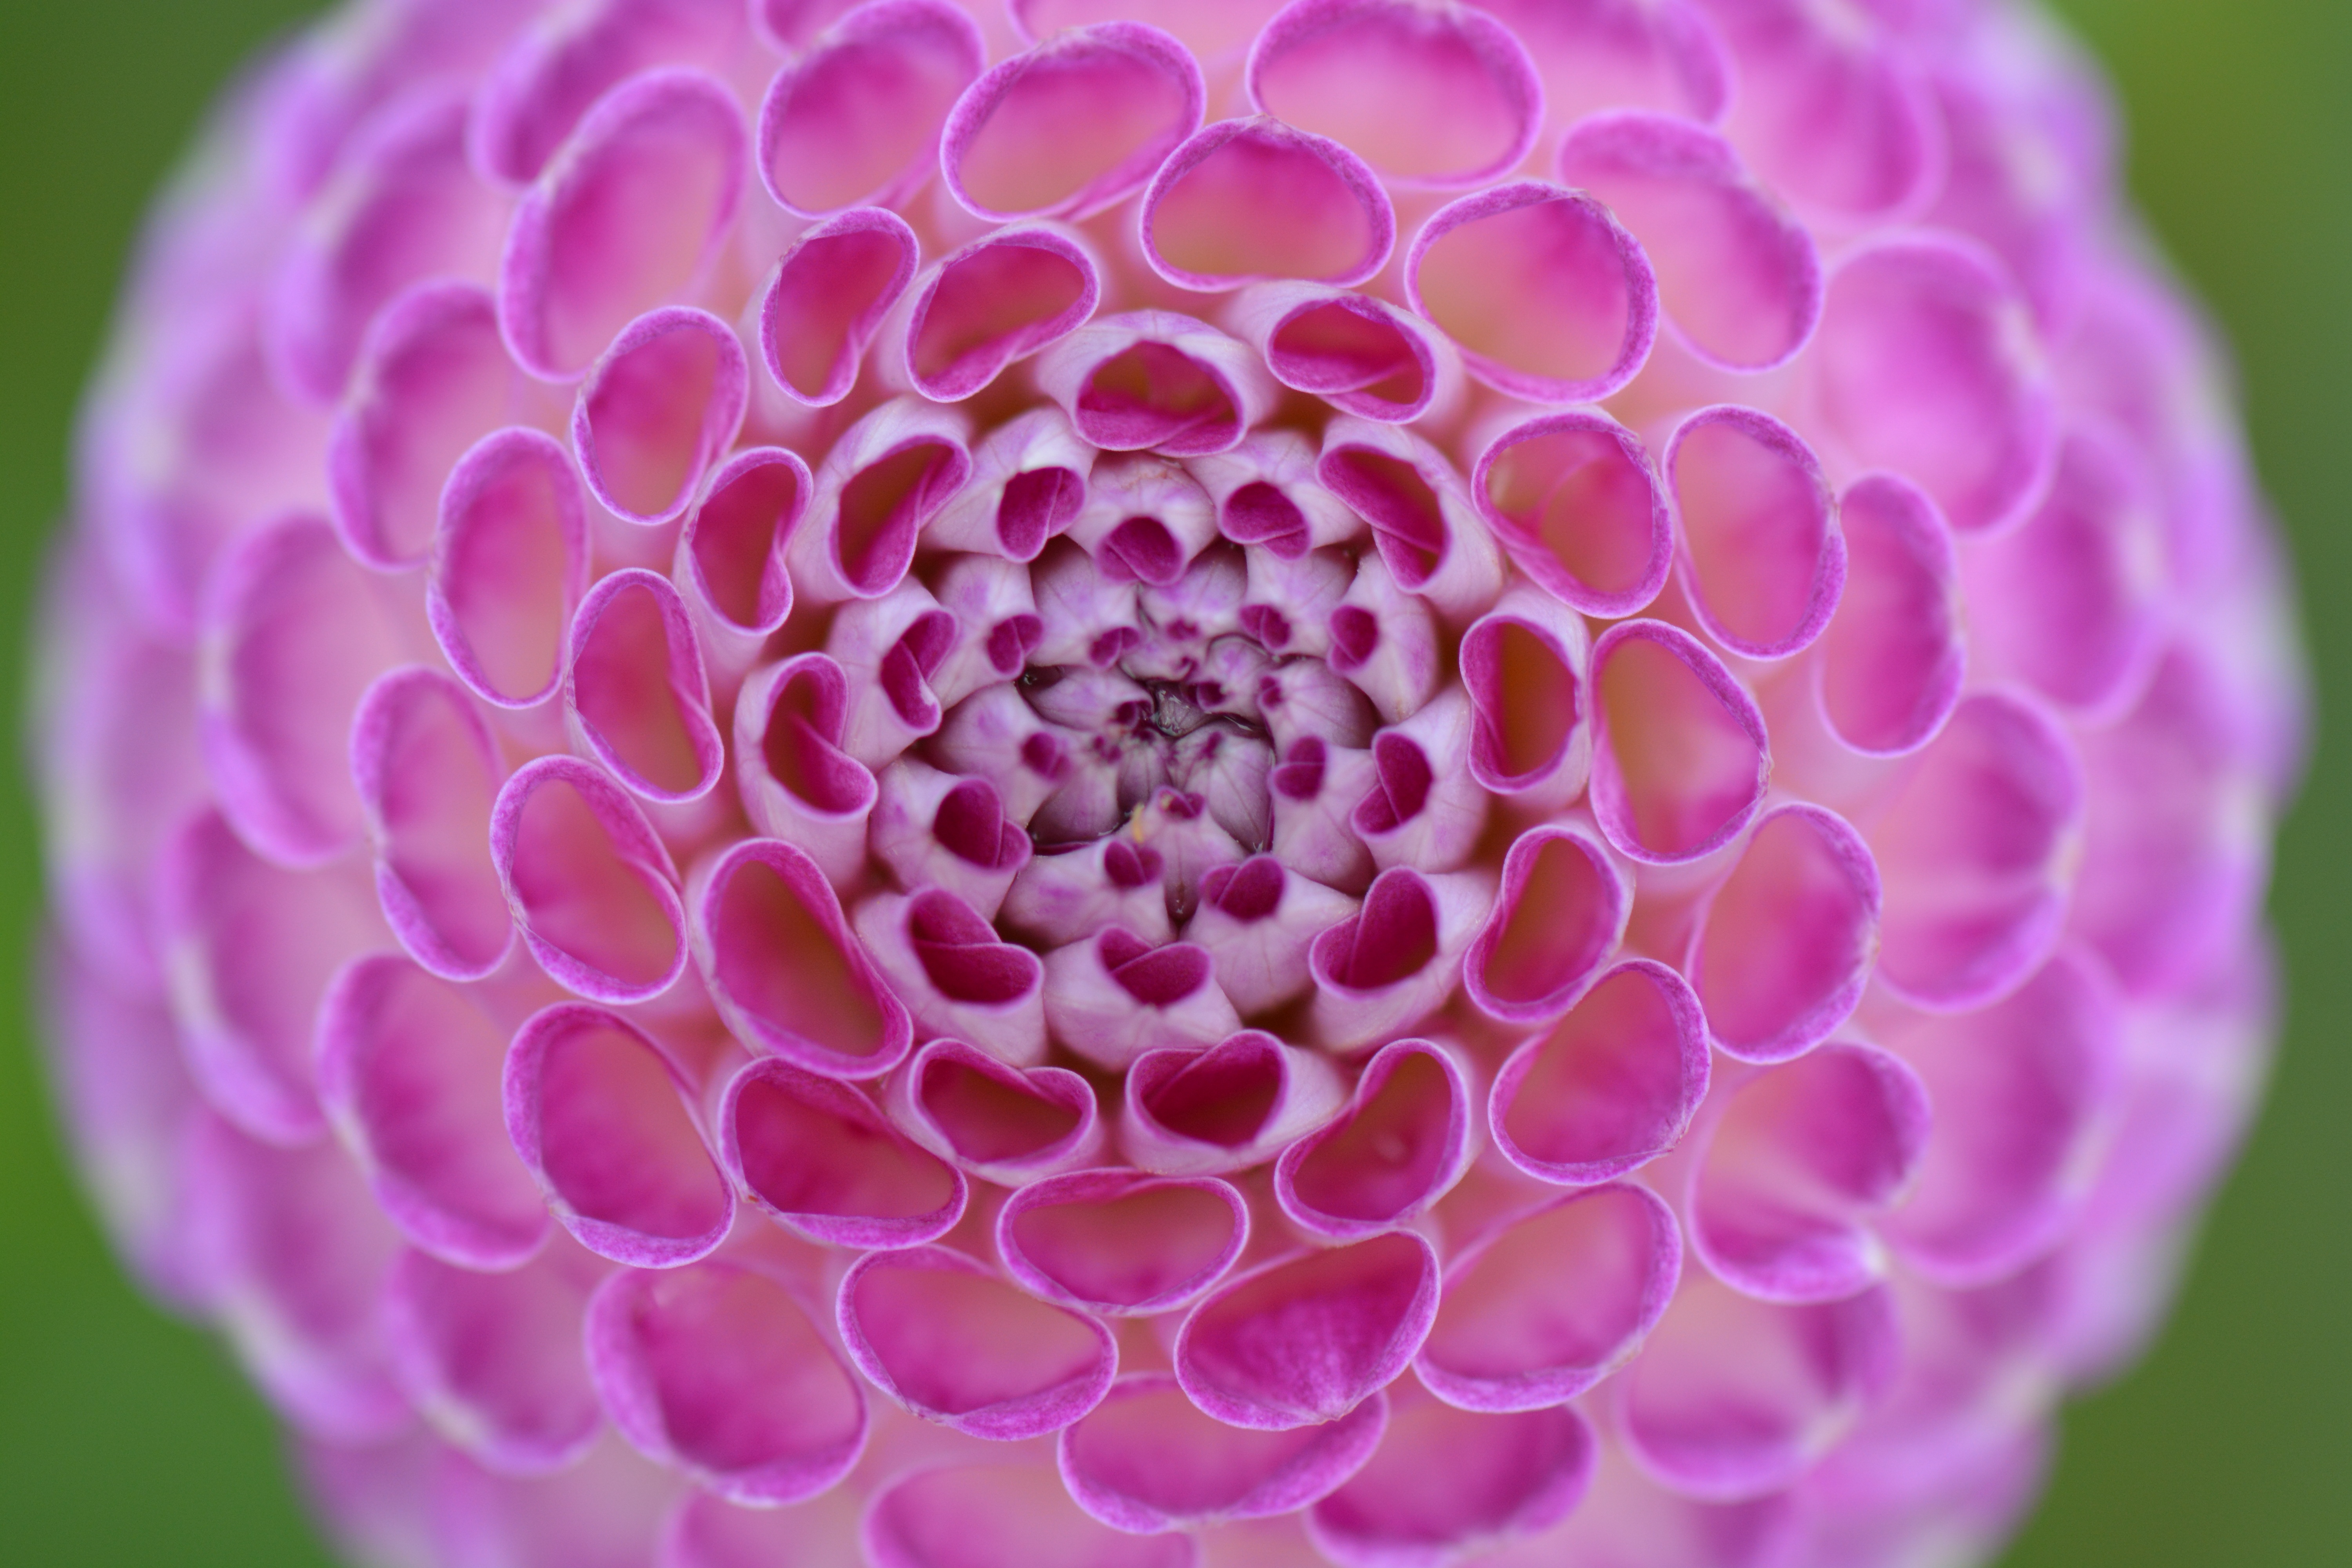
nature, plant, flower, petal, pollen, pink, flora, circle, close up, dahlia, beauty, macro photography, spherical, flowering plant, daisy family, plant stem, land plant